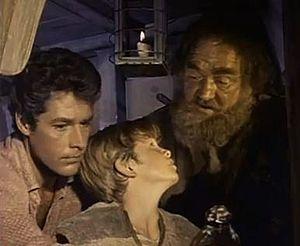
Barry Kelley est un acteur américain, né Edward Barry Kelley le 19 août 1908 à Chicago, mort le 15 juin 1991 à Los Angeles — Quartier de Woodland Hills.
Roger Mobley est un acteur américain né le 16 janvier 1949 à Evansville, Indiana dont la carrière est marqué par la courte durée et le fait d'avoir été surtout un acteur-enfant puis un adolescent.